Handball goalkeeper

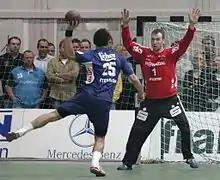
Thierry Omeyer during a seven-metre throw

To avoid confusion, a handball goalkeeper must wear a jersey that is different in colour to all the other jerseys of the players on the field, including the other team's goalkeeper. If such a jersey is not available the goalkeeper must wear a bib that guarantees sufficient distinction between players involved. Most goalkeepers also wear special long trousers and male goalkeepers always wear a jockstrap (an undergarment serving protection purposes). Rule 4:9 (concerning equipment during the game) states that it is mandatory for the players to wear sports shoes during the games. Unlike in football, handball goalkeepers do not wear gloves. Additional protective gear like face masks and helmets had been discussed in the early days of the game, but are now prohibited, as are any items that could endanger the opposing players including piercings, necklaces, earrings and glasses.